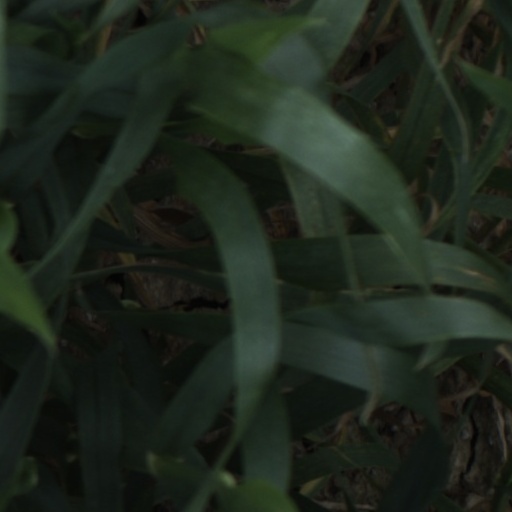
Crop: wheat